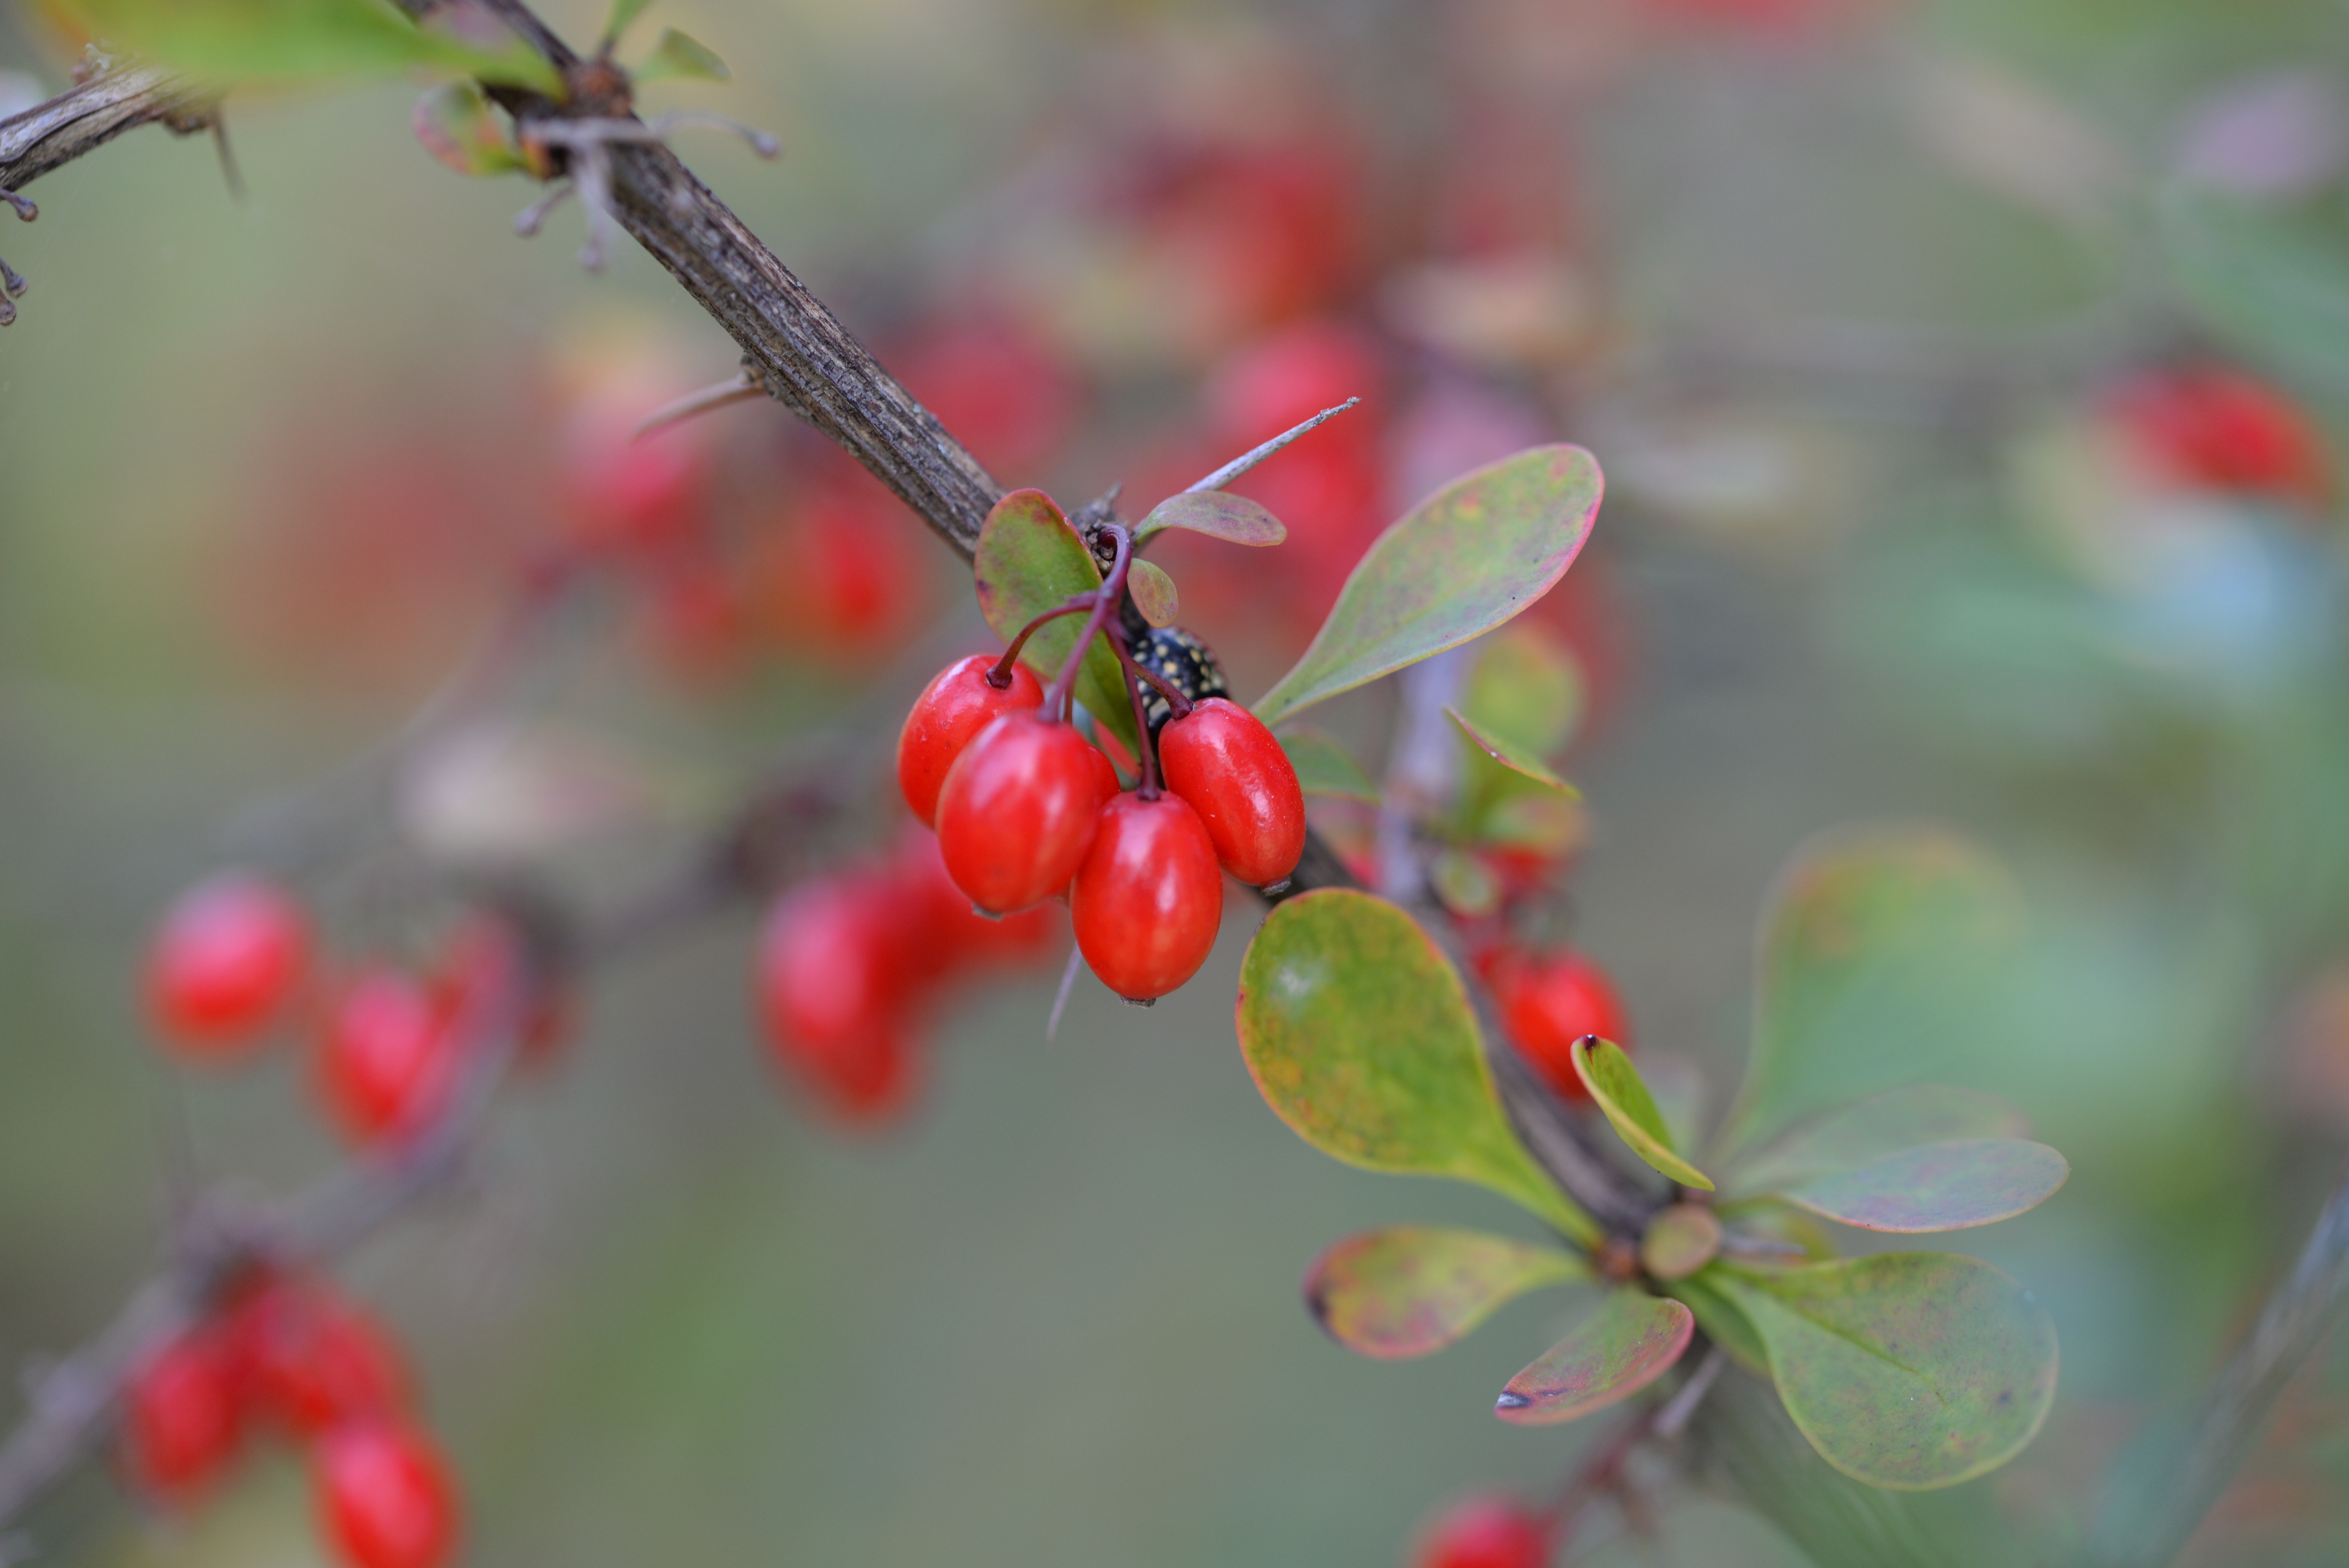
nature, branch, blossom, plant, fruit, berry, leaf, flower, food, red, produce, flora, close up, shrub, rowan, barberry, rose hip, macro photography, flowering plant, red fruits, berberis, land plant